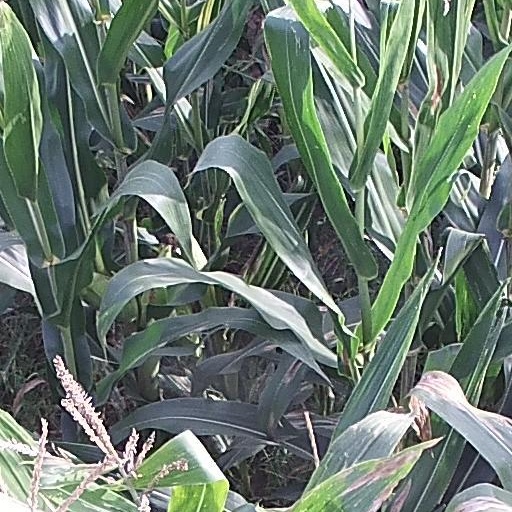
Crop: maize; corn